Thomas Adès

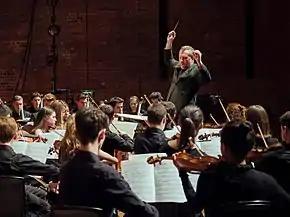
Adès conducting the National Youth Orchestra of Great Britain at Snape Maltings Concert Hall (2017)

Thomas Joseph Edmund Adès (born 1 March 1971) is a British composer, pianist and conductor. Five compositions by Adès received votes in the 2017 Classic Voice poll of the greatest works of art music since 2000: "The Tempest" (2004), Violin Concerto (2005), "Tevot" (2007), "In Seven Days" (2008), and "Polaris" (2010).